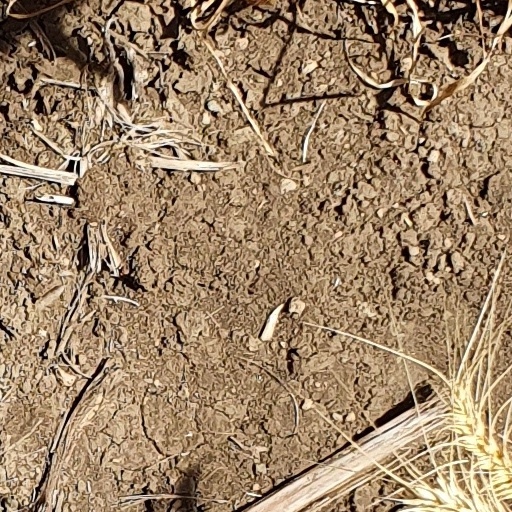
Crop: wheat